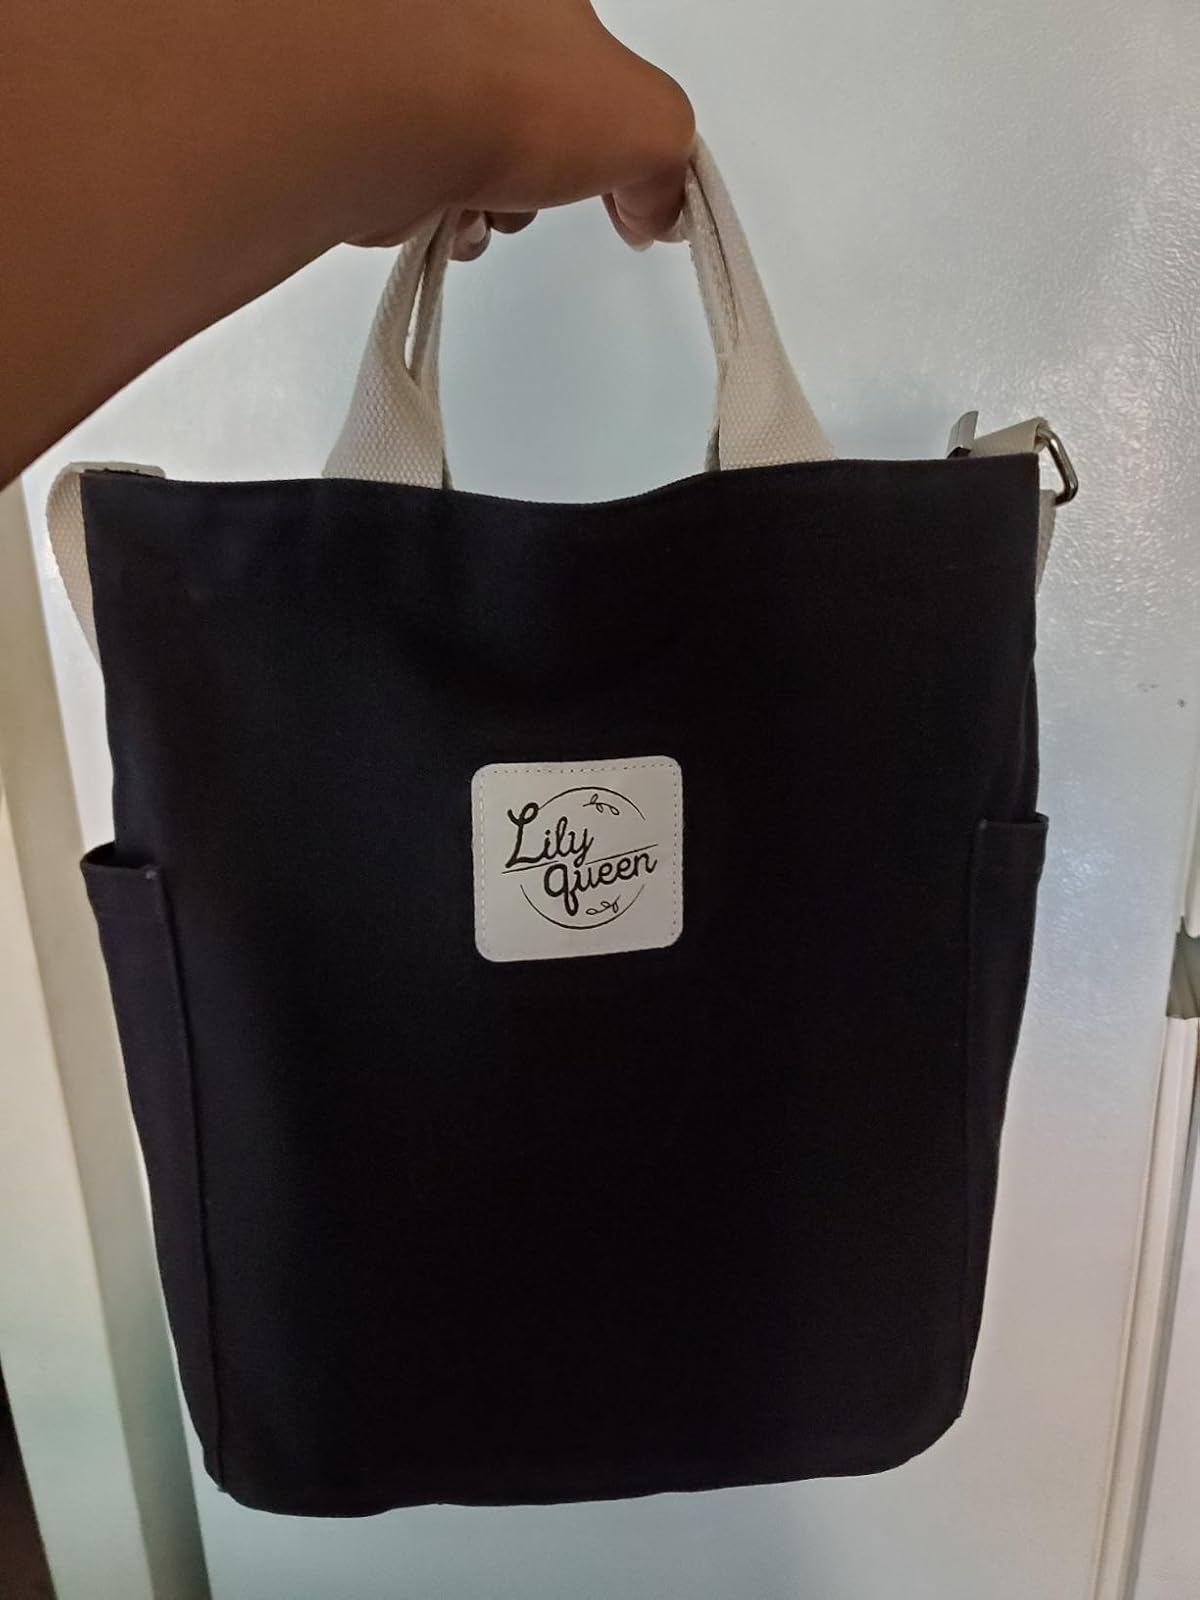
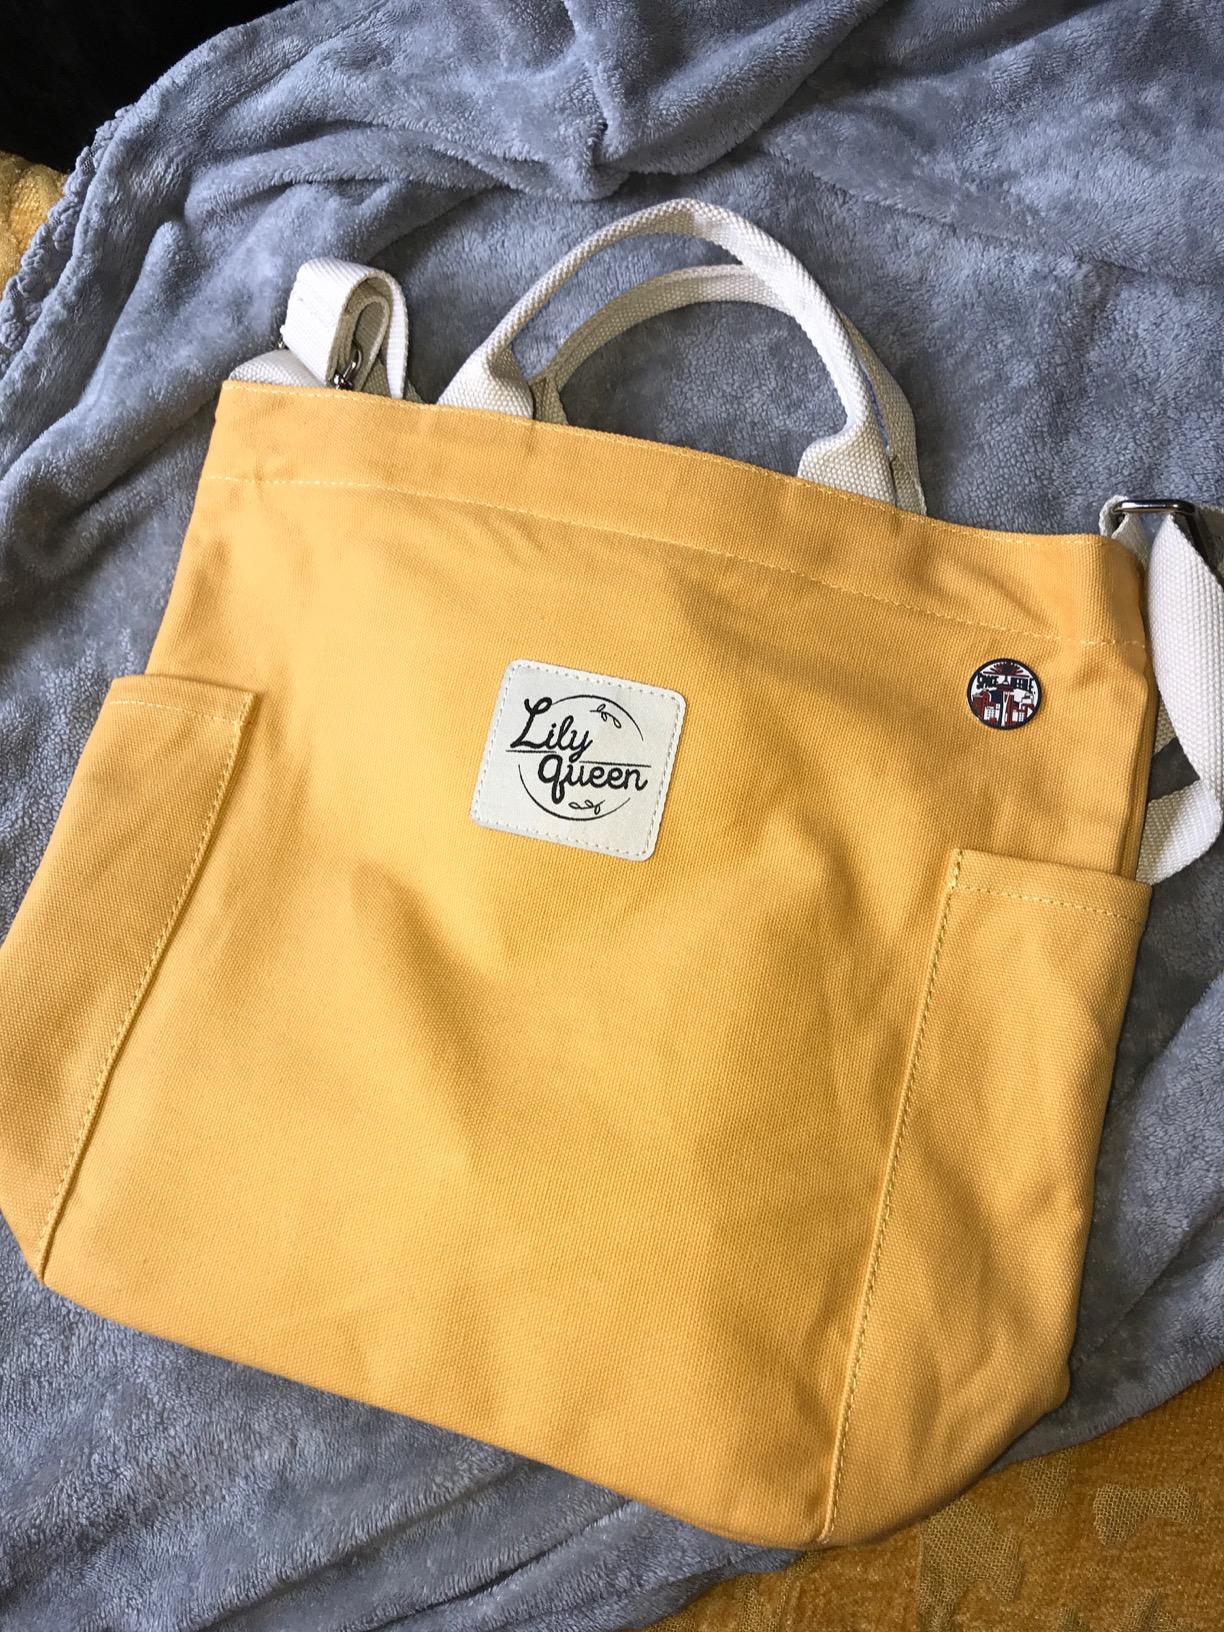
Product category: accessories_handbag
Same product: no